Frying

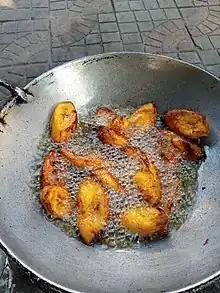
Fried plantain

Frying is the cooking of food in oil or another fat. Similar to sautéing, pan-fried foods are generally turned over once or twice during cooking to make sure that the food is evenly cooked, using tongs or a spatula, whilst sautéed foods are cooked by "tossing in the pan". A large variety of foods may be fried.